History of Anglo-Saxon England

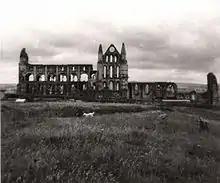
Whitby Abbey

Less than a decade after his defeat Penda again waged war against Northumbria and killed Oswald in the Battle of Maserfield in 642. Oswald's brother Oswiu was chased to the northern extremes of his kingdom. Although not included in the "Anglo Saxon Chronicle" list of bretwaldas, Penda was the dominant king of the English until he was killed in battle against Oswiu in 655. Oswiu, Bede's seventh bretwalda, remained the dominant king of England until he died in 670.